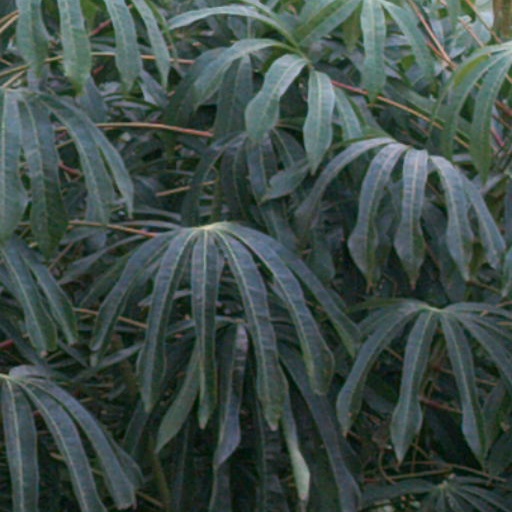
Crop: cassava